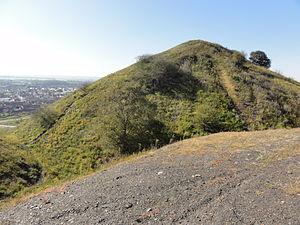
Terril n° 84 dit 2 Sud de Drocourt, fosse n° 2 de la Compagnie des mines de Drocourt dans le bassin minier du Nord-Pas-de-Calais, Rouvroy, Pas-de-Calais, Nord-Pas-de-Calais, France. Le terril no 84 est inscrit sur la liste du patrimoine mondial de l'Unesco le 30 juin 2012 et y constitue en partie le site no 48.
Dans le bassin minier du Nord-Pas-de-Calais, 339 terrils sont recensés. En 1969, les Houillères leur ont attribué un numéro individuel, pour les référencer, et les exploiter. Ils sont numérotés d'ouest en est, du nᵒ 1 au 202. Une liste complémentaire a été créée dans les années 1970. Les sites y sont numérotés de 203 à 260, sans logique spécifique, chaque numéro ayant été attribué en fonction des sites susceptibles d'être exploités. Certains sites étant composés de plusieurs terrils annexes ou satellites, une lettre suit le numéro.